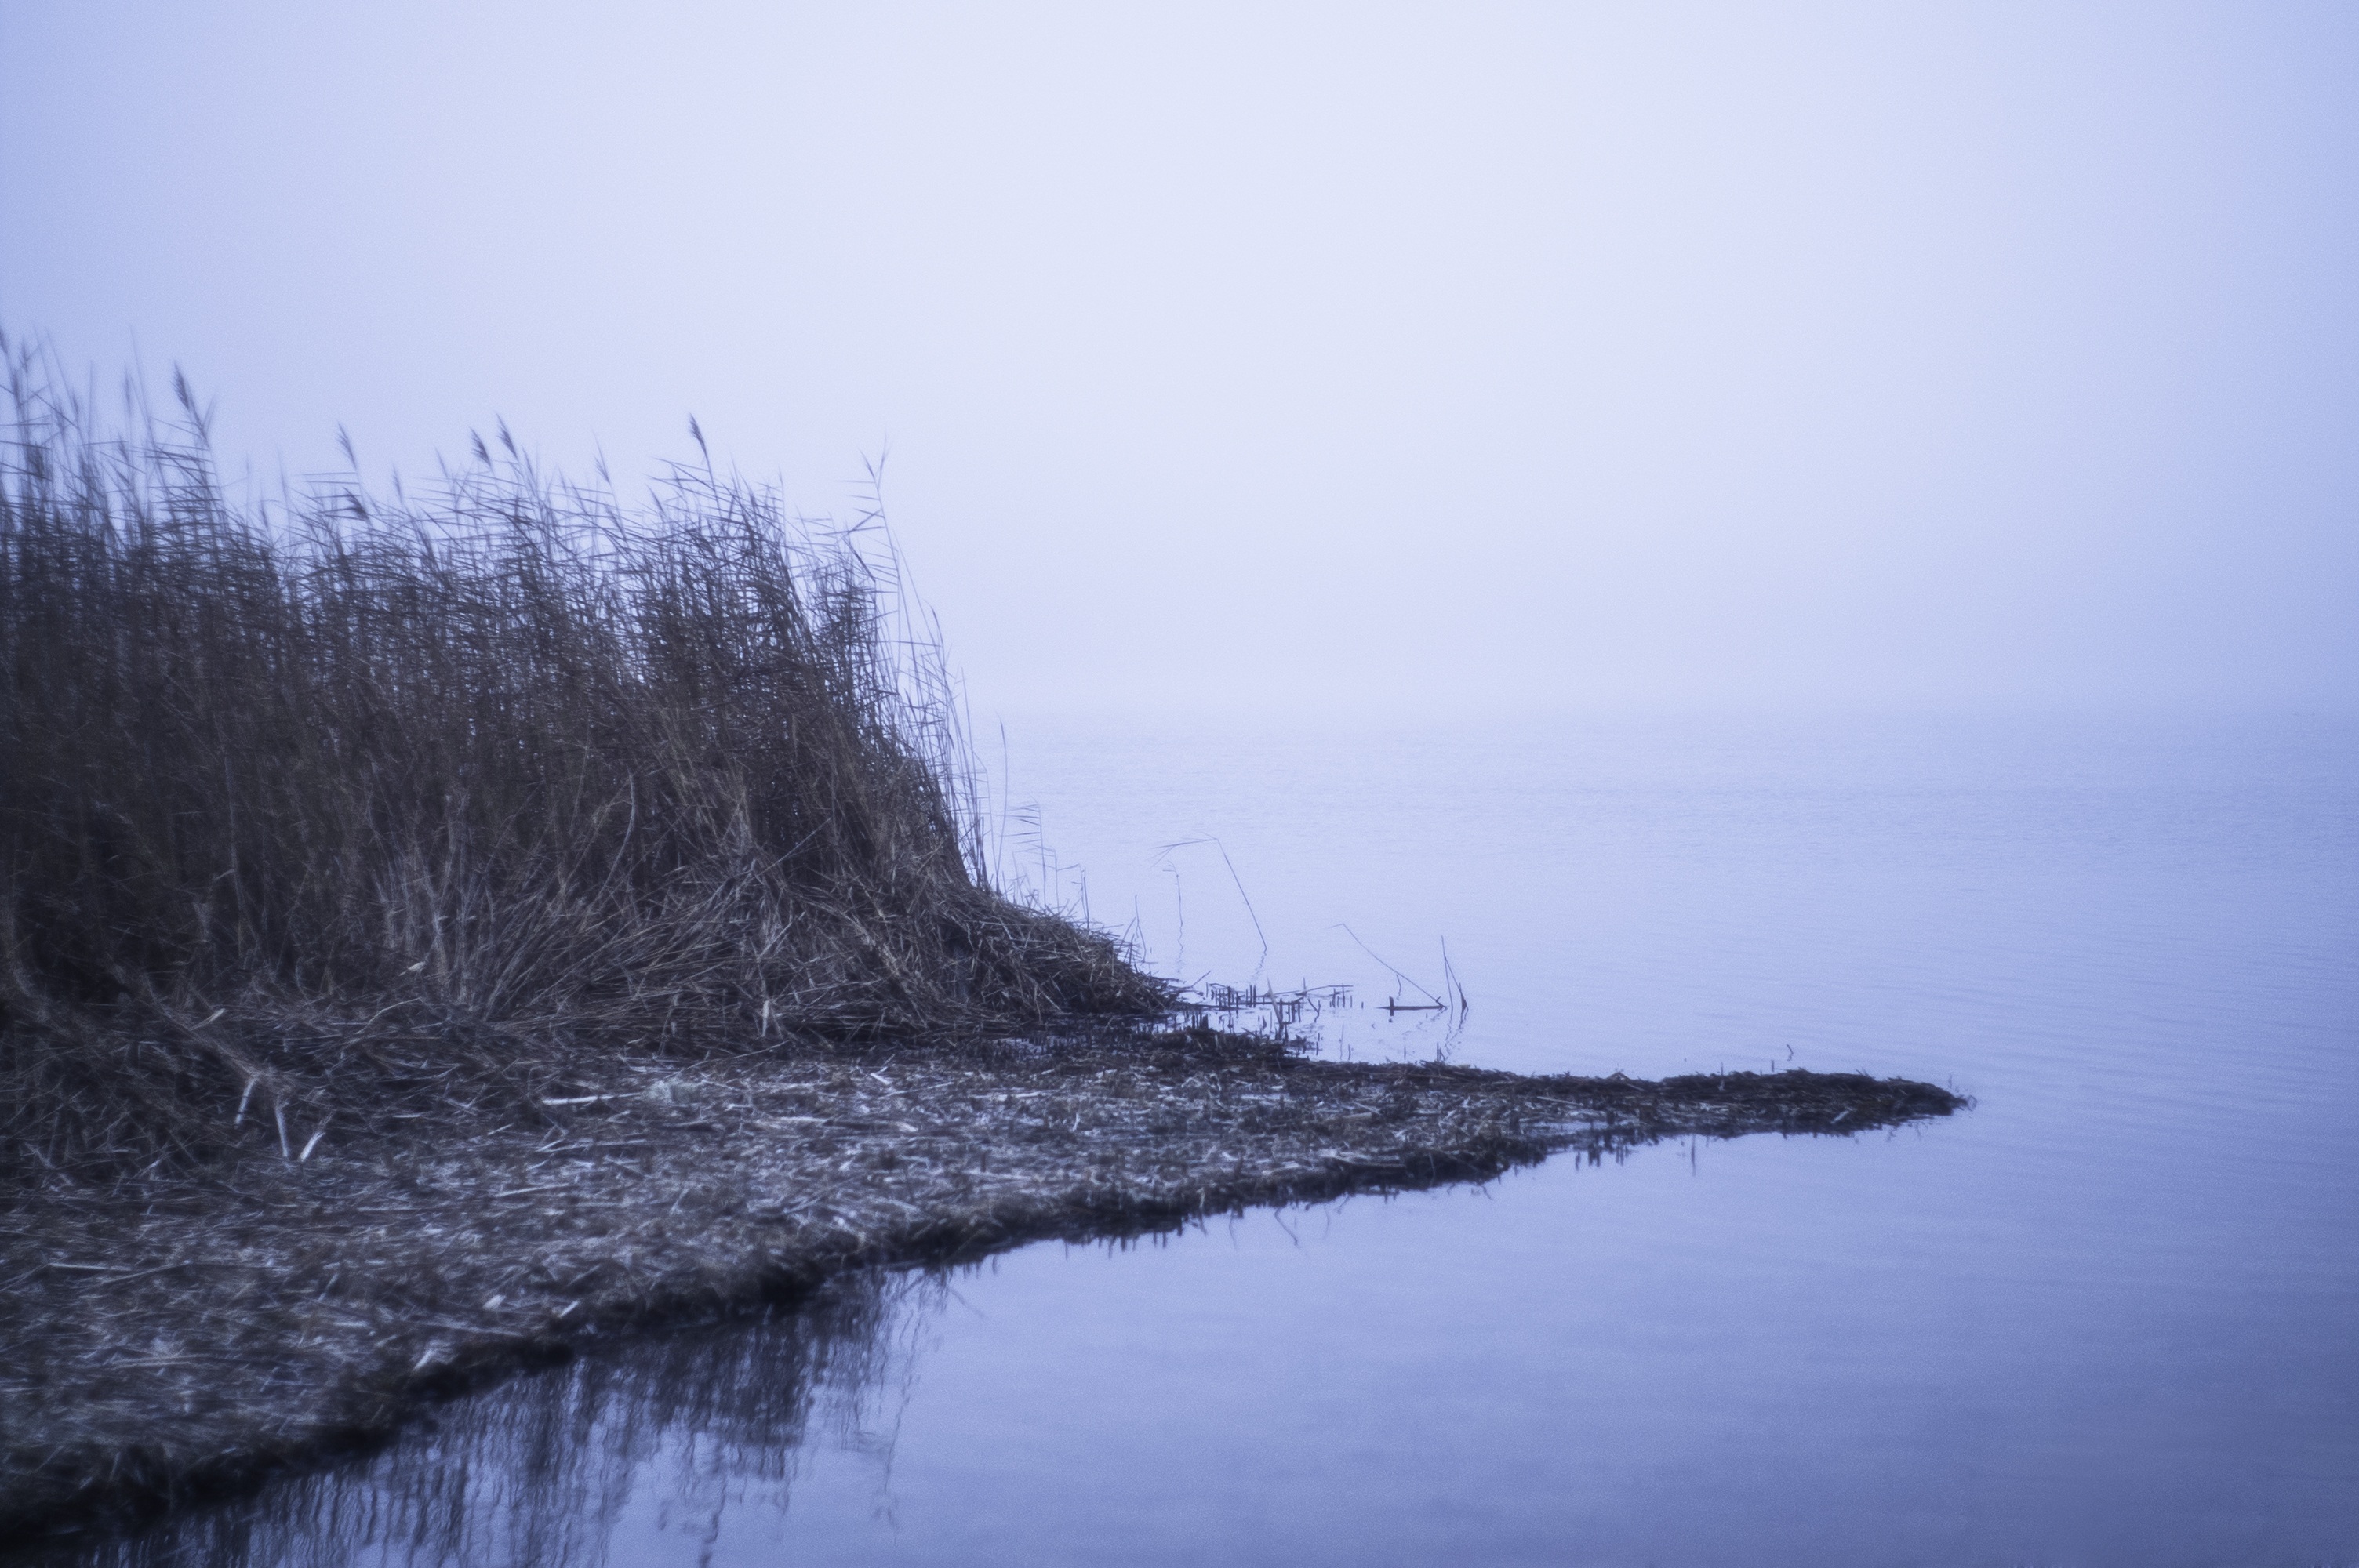
sea, coast, tree, water, nature, marsh, snow, winter, fog, mist, morning, lake, dawn, river, foggy, dusk, reflection, weather, reservoir, body of water, wetland, habitat, loch, natural environment, atmospheric phenomenon